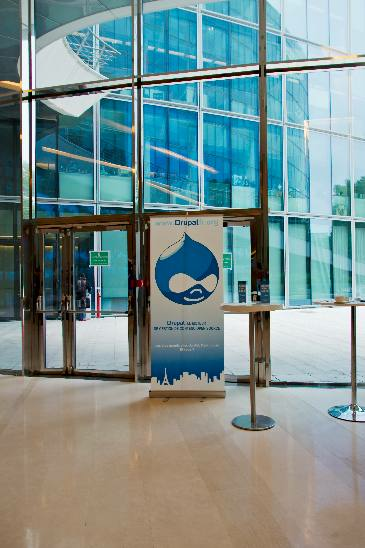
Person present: No